Itoigawa Station

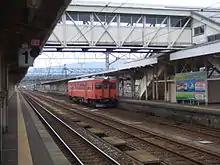
Oito Line train and platforms in November 2008

The local portion of the station has one side platform and one island platform with a cut-out, serving four tracks in total. The Shinkansen portion of the station has two opposed side platforms, located above the local train platforms. The station building is located below the tracks and platforms. The station has a "Midori no Madoguchi" staffed ticket office.